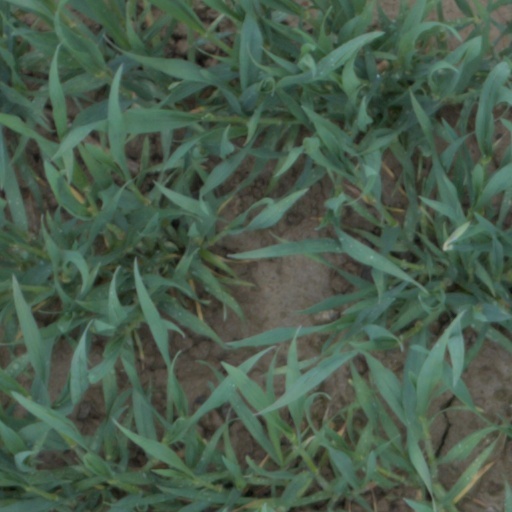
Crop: wheat